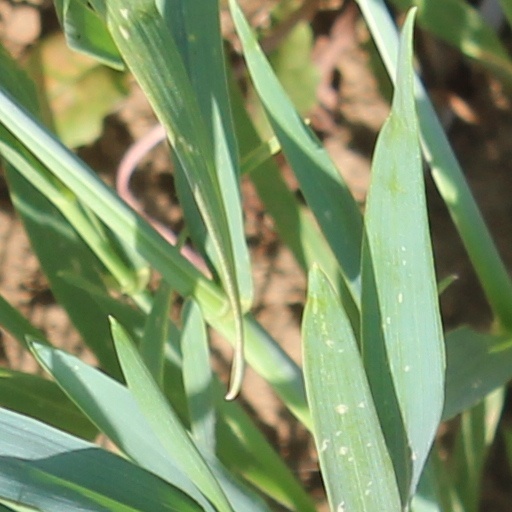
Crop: wheat